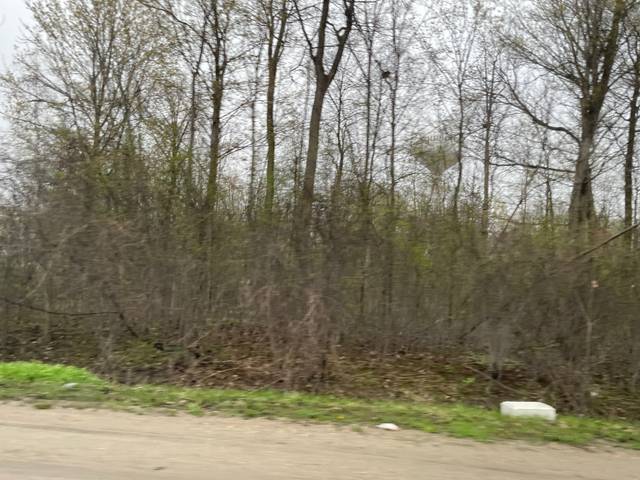
Region: Canada
Coordinates: 43.538, -80.298